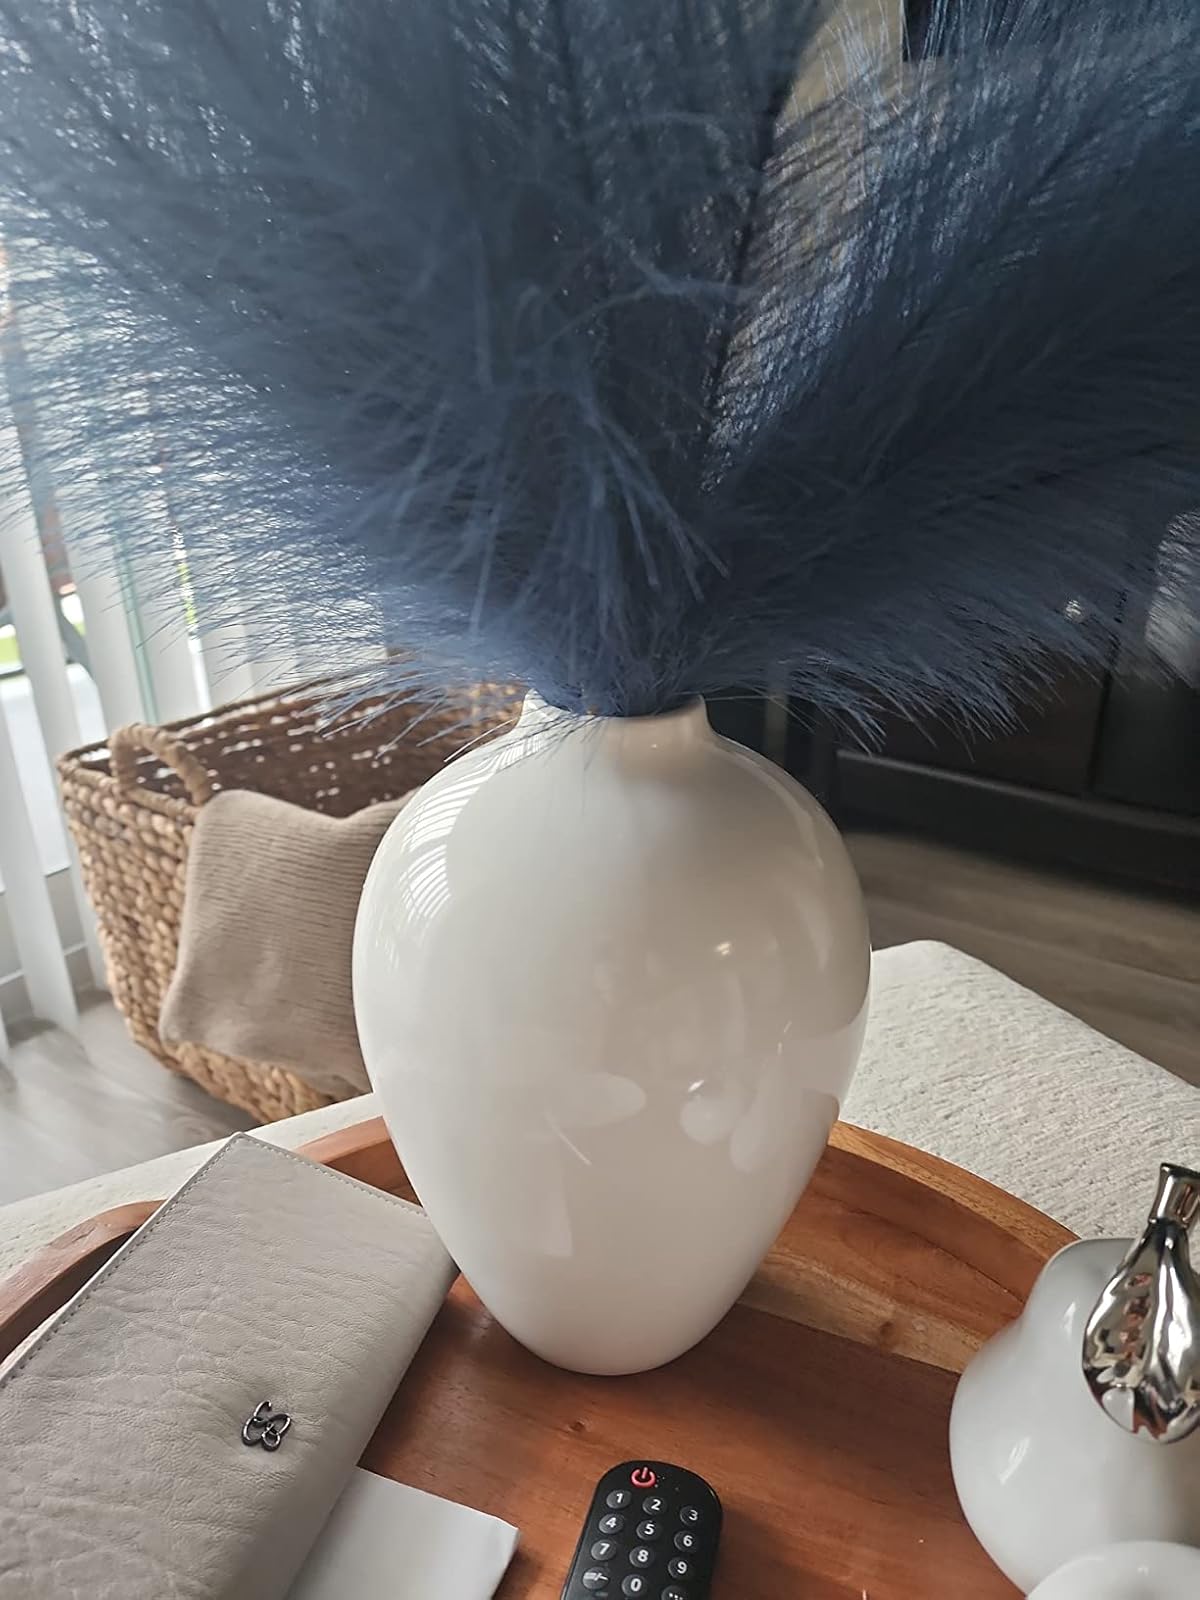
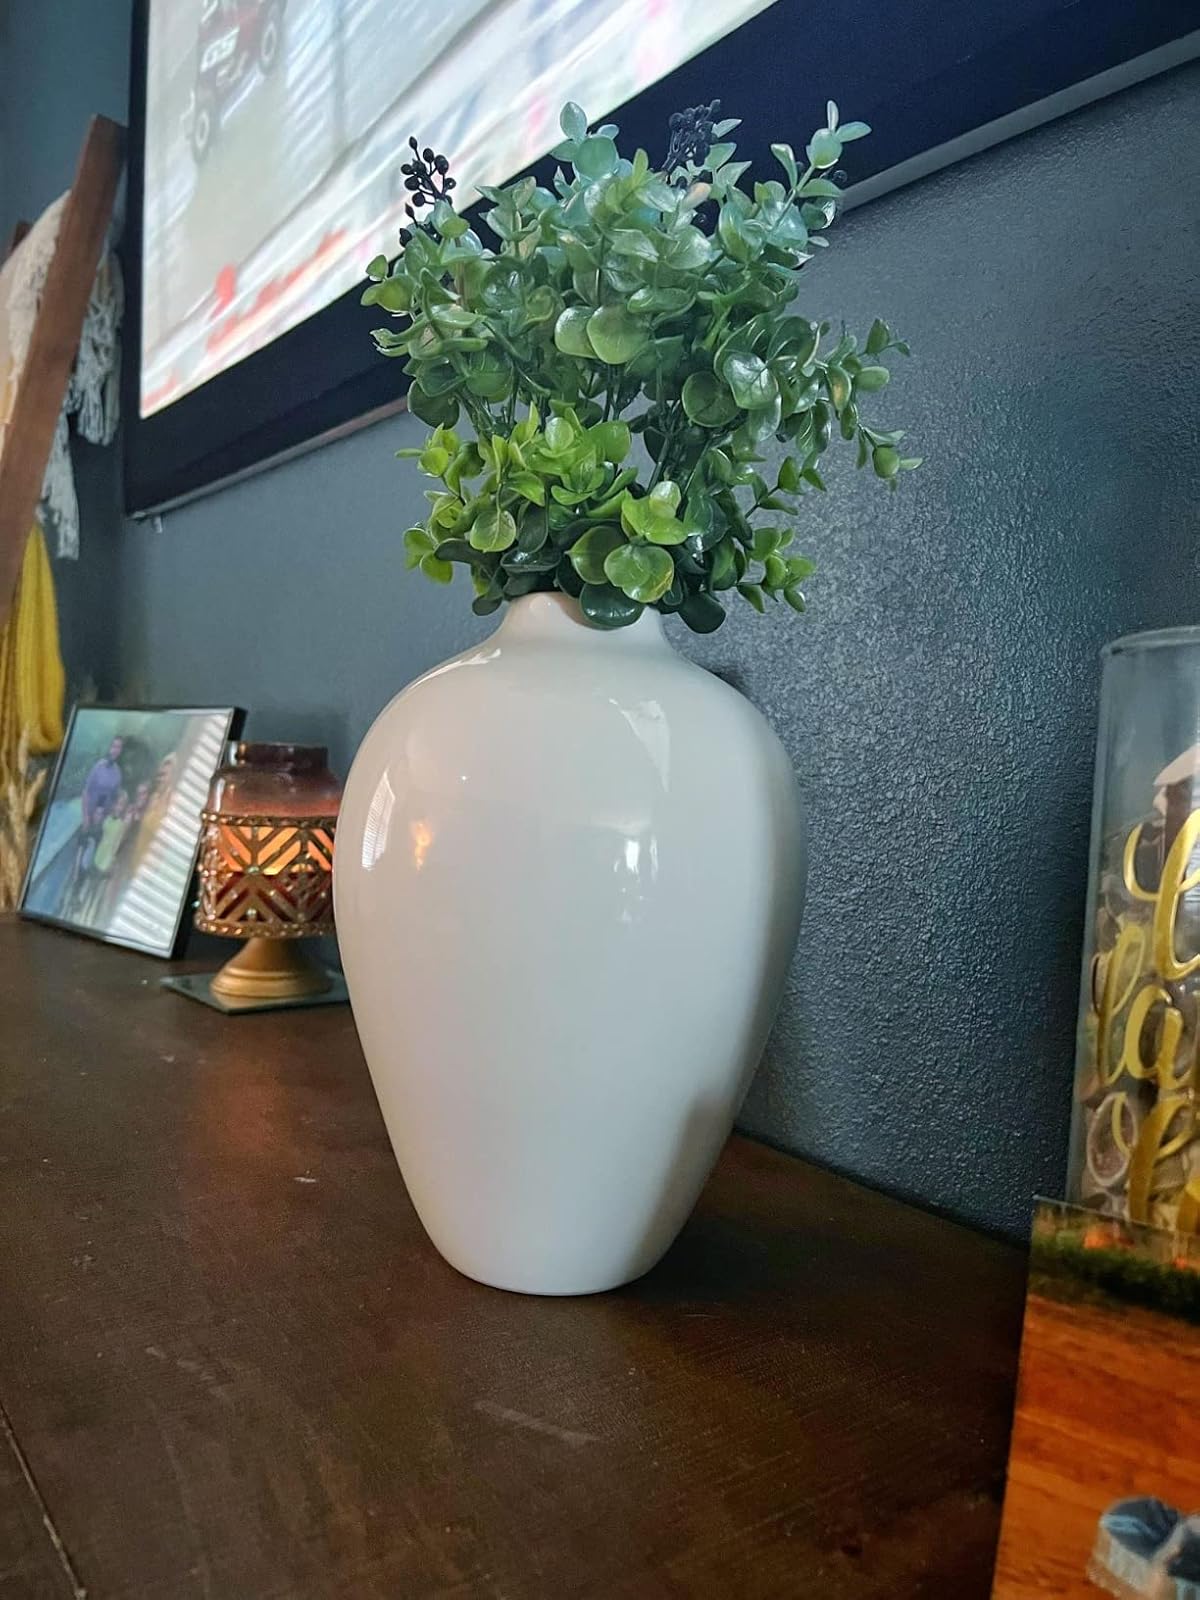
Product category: vase
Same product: yes